Transmission of the Greek Classics

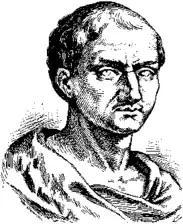
The Roman philosopher Boethius, who translated a large portion of the Greek classics into Latin.

In Rome, Boethius propagated works of Greek classical learning. Boethius intended to pass on the great Greco-Roman culture to future generations by writing manuals on music and astronomy, geometry, and arithmetic.